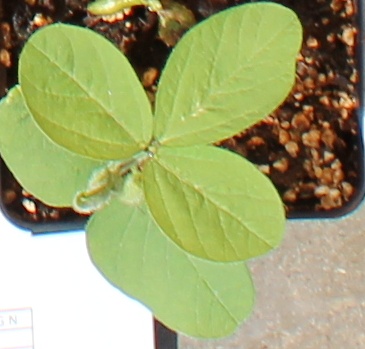
Label: Soybean